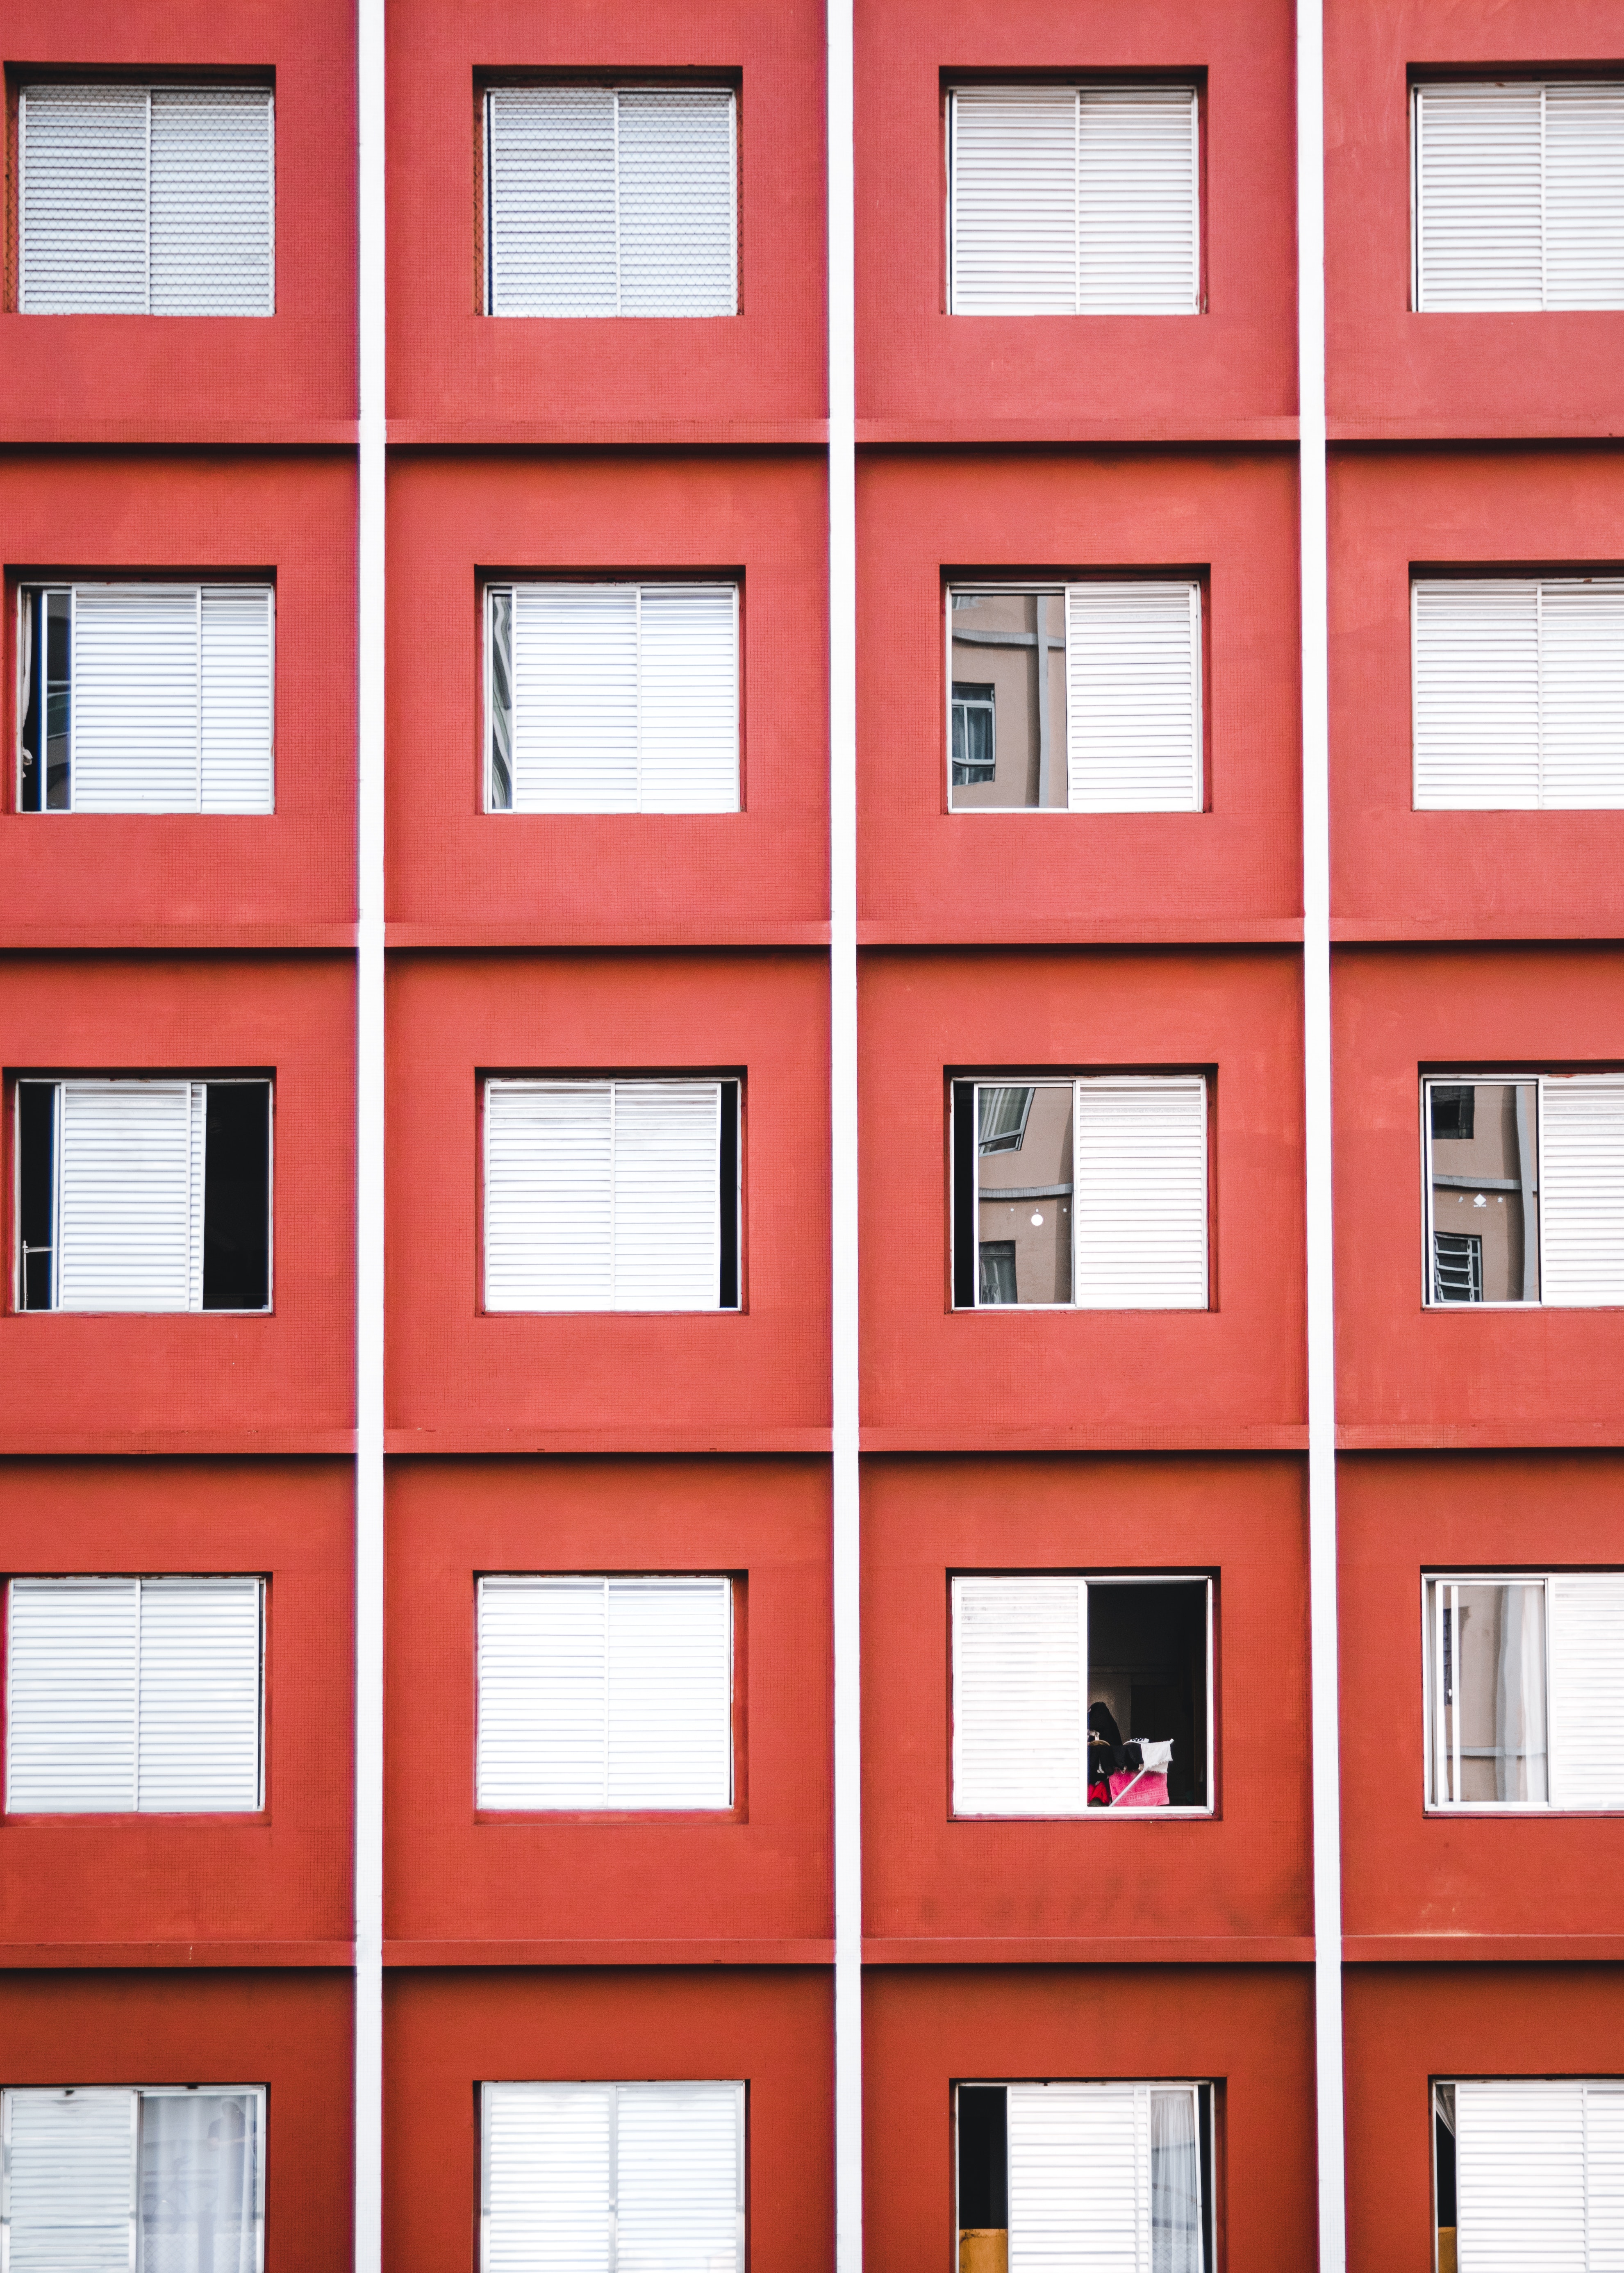
red, facade, architecture, building, line, window, Material property, symmetry, apartment, pattern, parallel, house